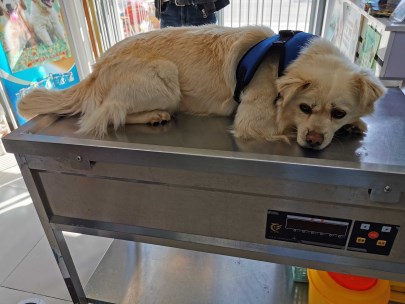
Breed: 3336-n000121-chinese_rural_dog